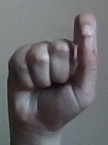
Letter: fa